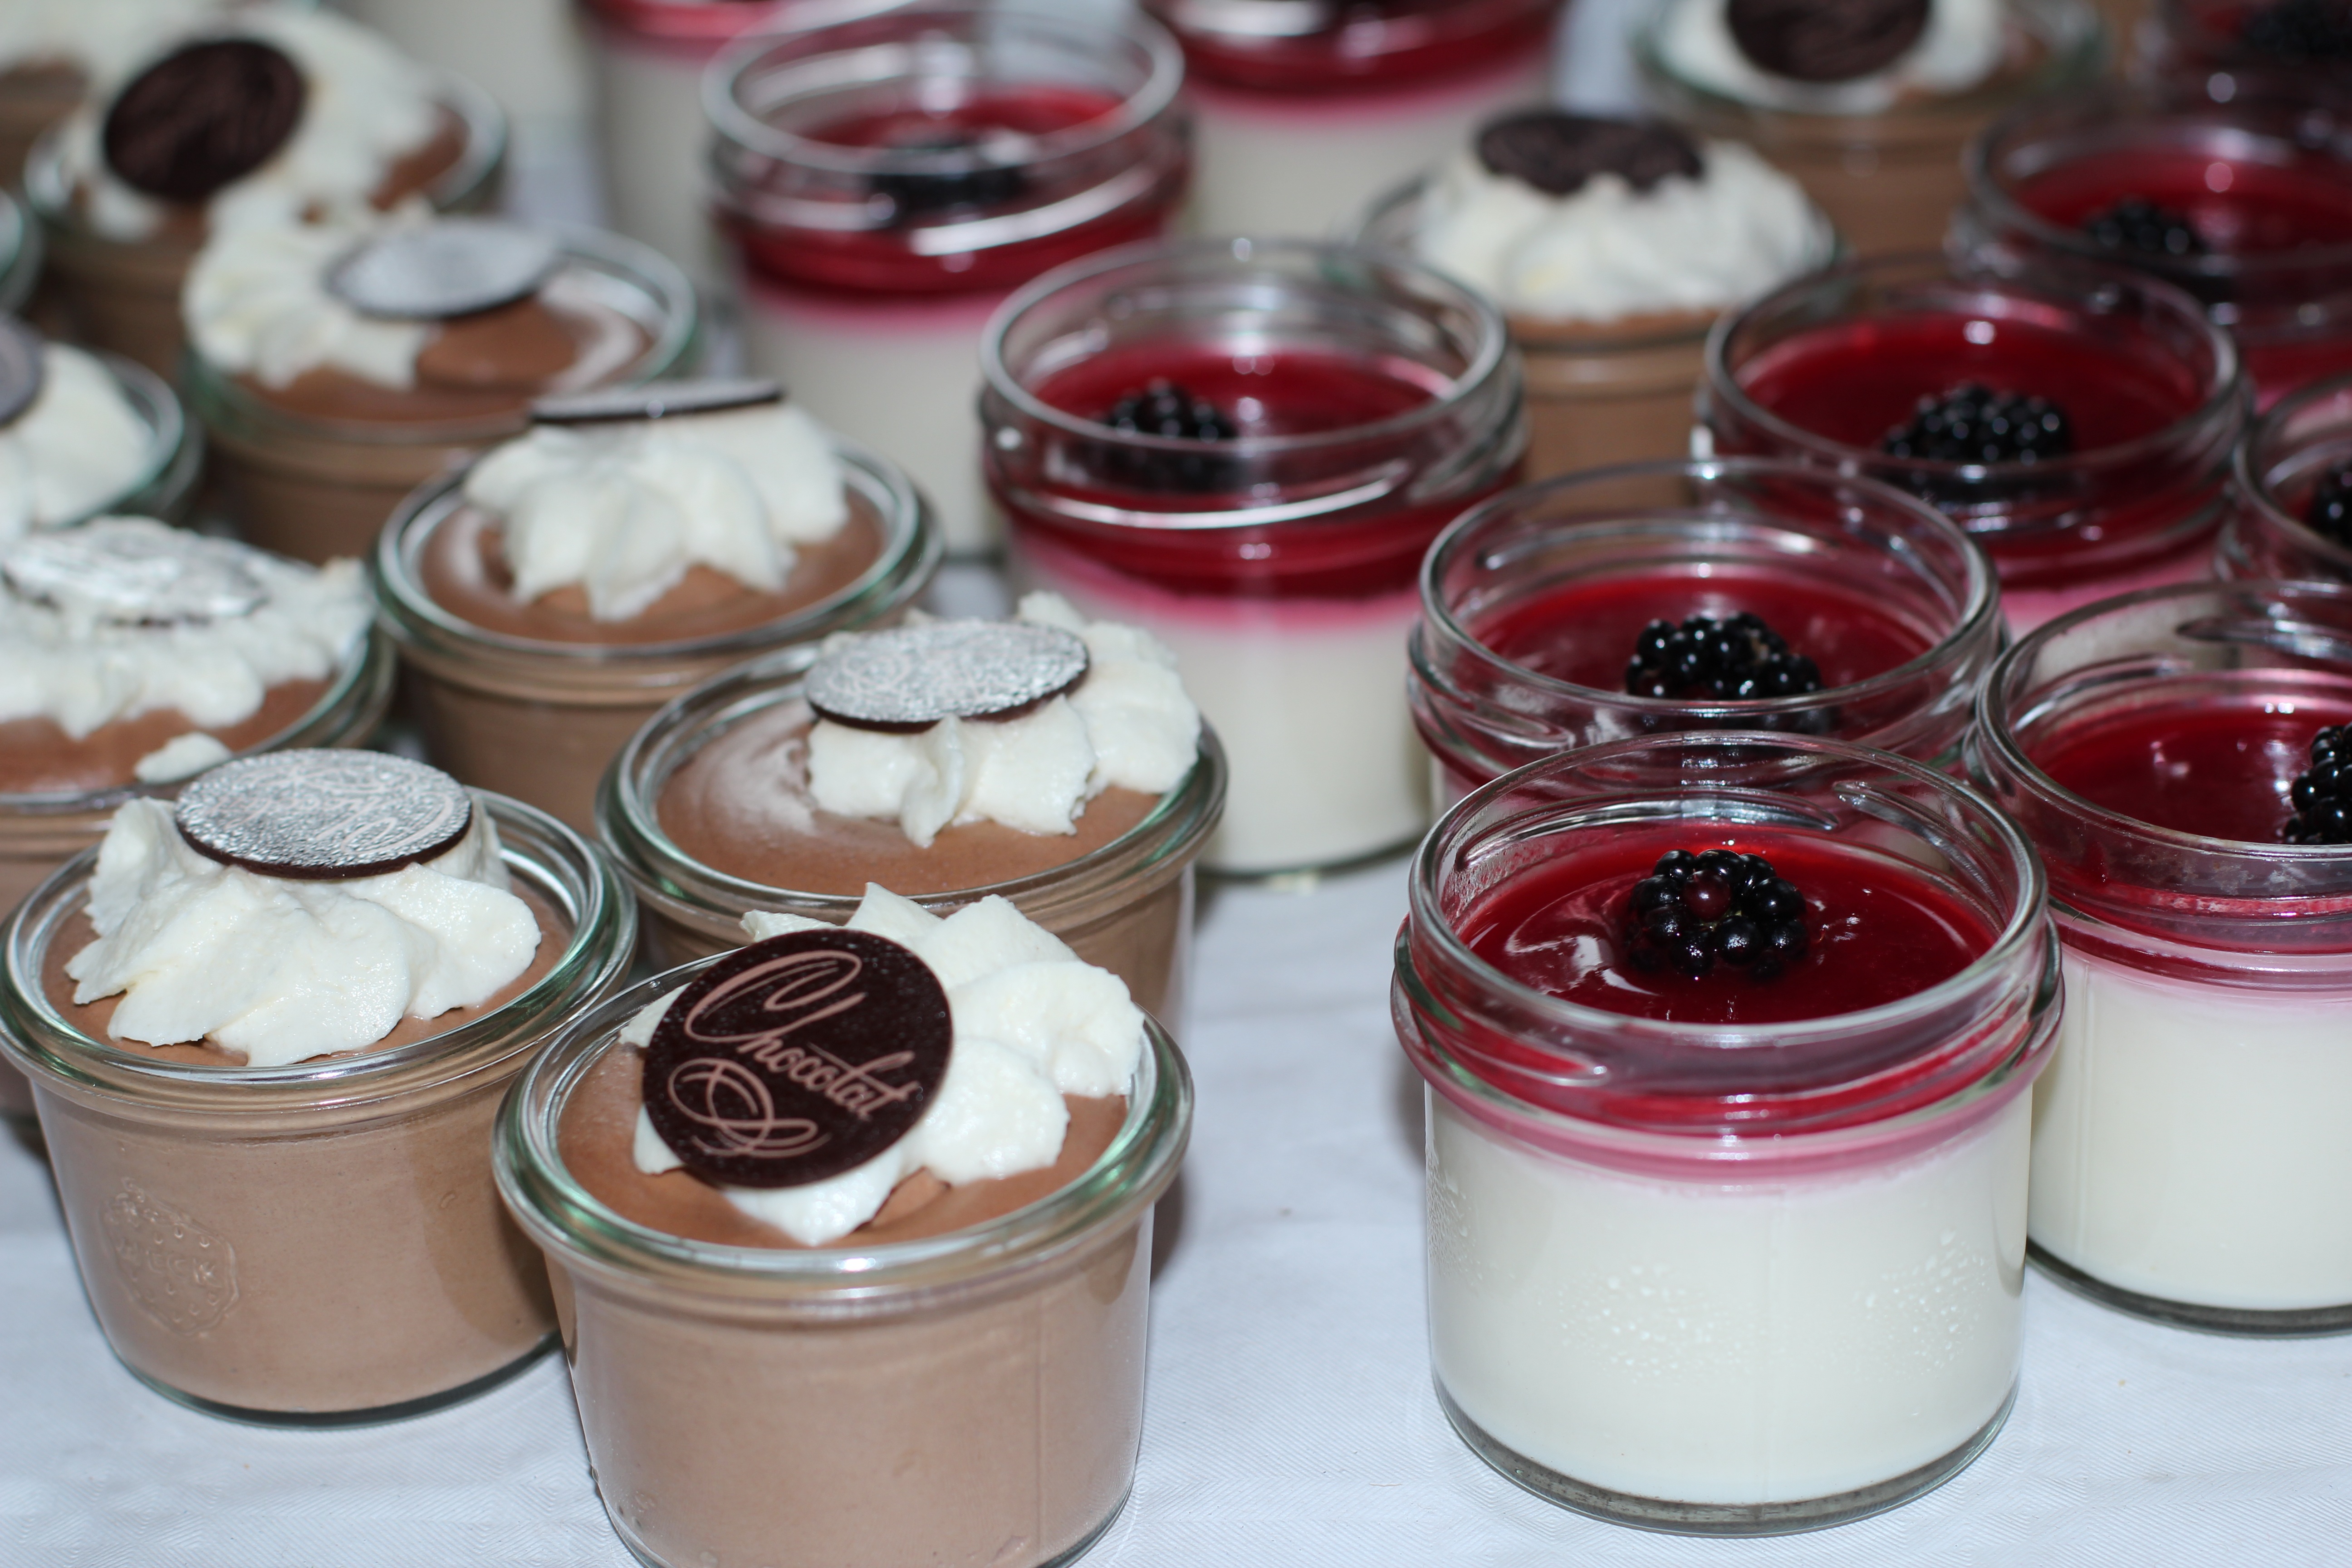
sweet, meal, food, breakfast, baking, dessert, cuisine, icing, flavor, sweet food